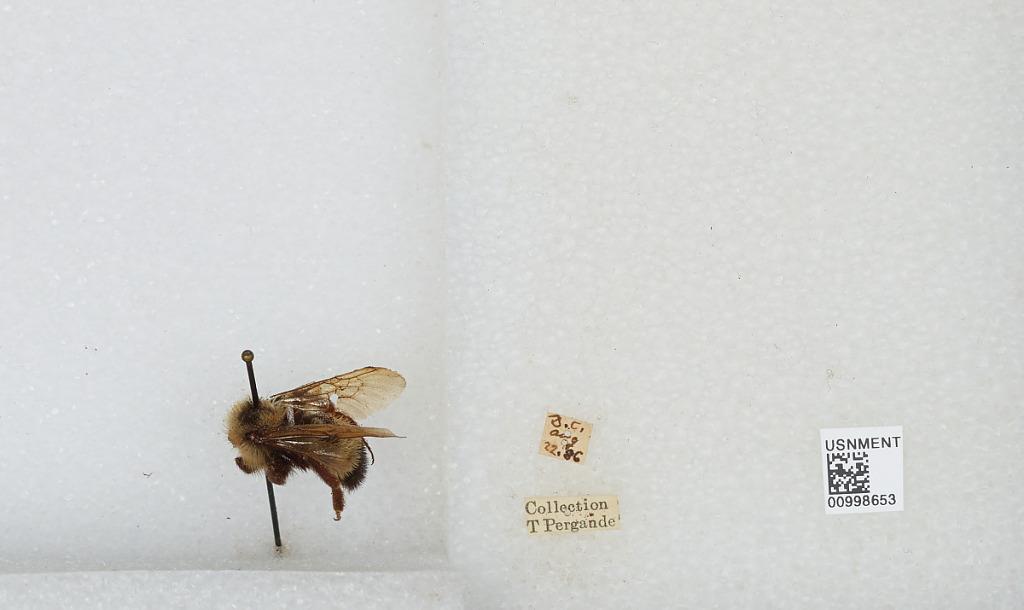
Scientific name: Bombus sp.
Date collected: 1886-8-22
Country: United States
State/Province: District of Columbia
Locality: Washington
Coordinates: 38.9047, -77.0164